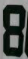
Number: 8